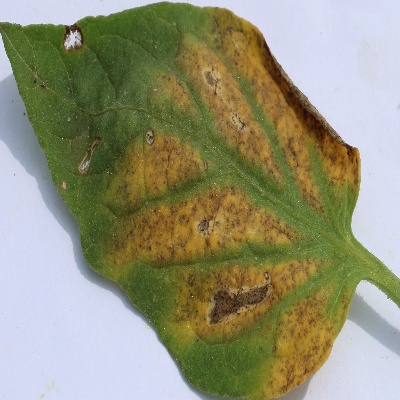
Crop: Tomato
Condition: septoria leaf spot